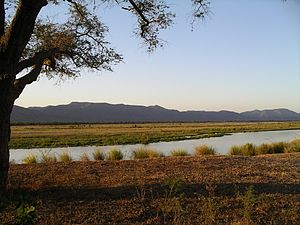
Mana Pools
Zambezifloden set fra Mana Pools
Mana Pools er en nationalpark og en vildtforvaltningsområde i det nordlige Zimbabwe på i alt 6.766 km². Området ligger langs den nedre del af Zambezifloden, hvor flodsletten udvikler sig til et stort område af søer efter regntiden. Efterhånden som søerne gradvis udtørrer og forsvinder igen, kommer mange dyr ind i området på jagt efter vand. Dette gør området til et af Afrikas bedste områder for vildtobservationer.